Itumeleng Khune

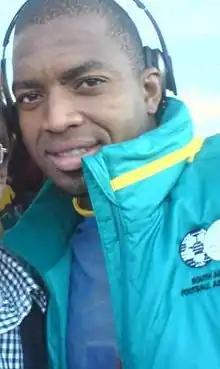
Khune before a match against Poland in 2012

Itumeleng Isaac Khune (born 20 June 1987) is a South African professional football player who most recently played as goalkeeper for Kaizer Chiefs in the Premier Soccer League, and also the South African national team. He is often hailed as one of the best goalkeepers in South Africa, nicknamed "Mzansi's number one".